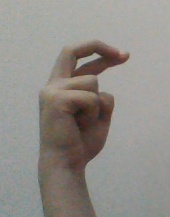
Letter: zay